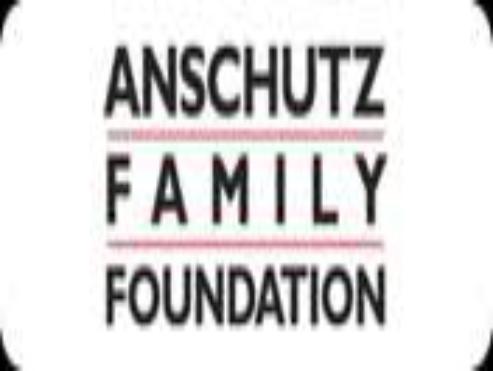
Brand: anschutz
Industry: Others